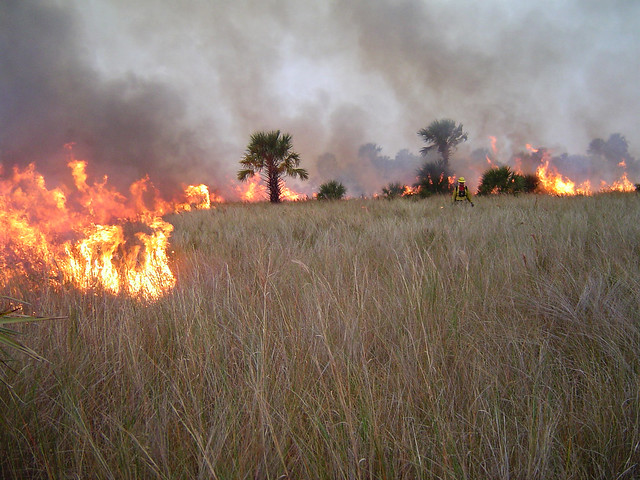
Fire: yes
Smoke: yes